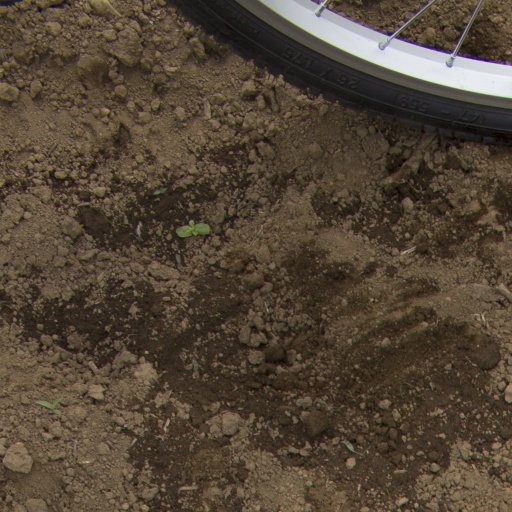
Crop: Jerusalem artichoke